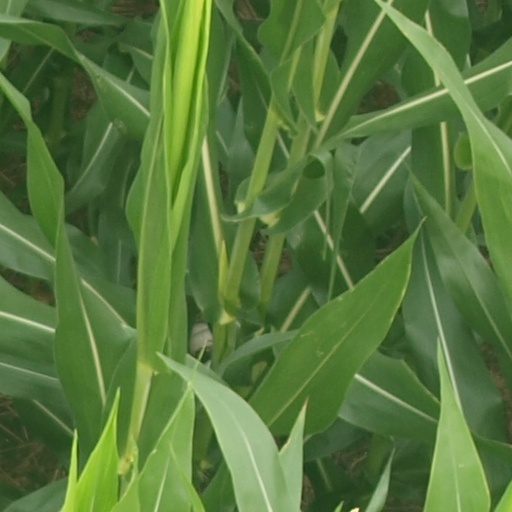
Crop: maize; corn